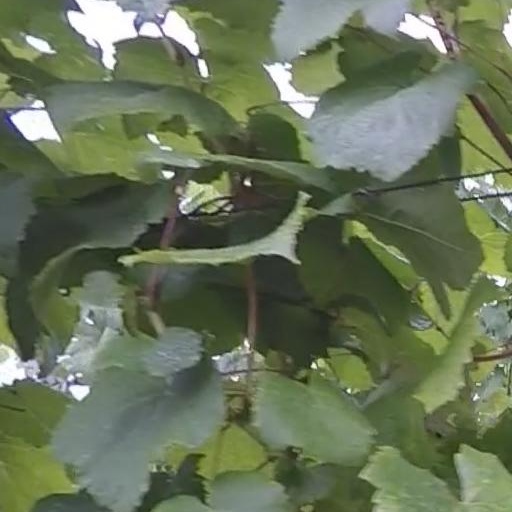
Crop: grape